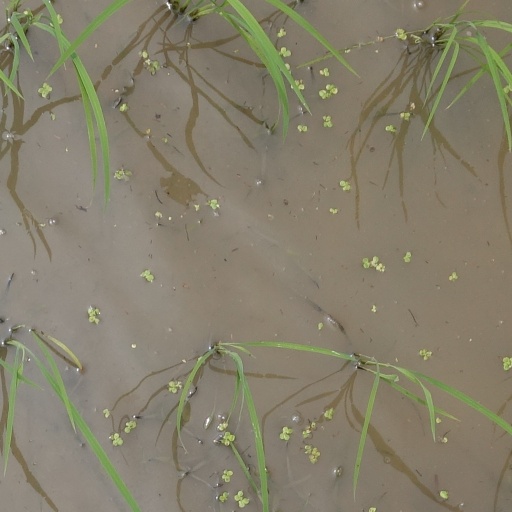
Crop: rice